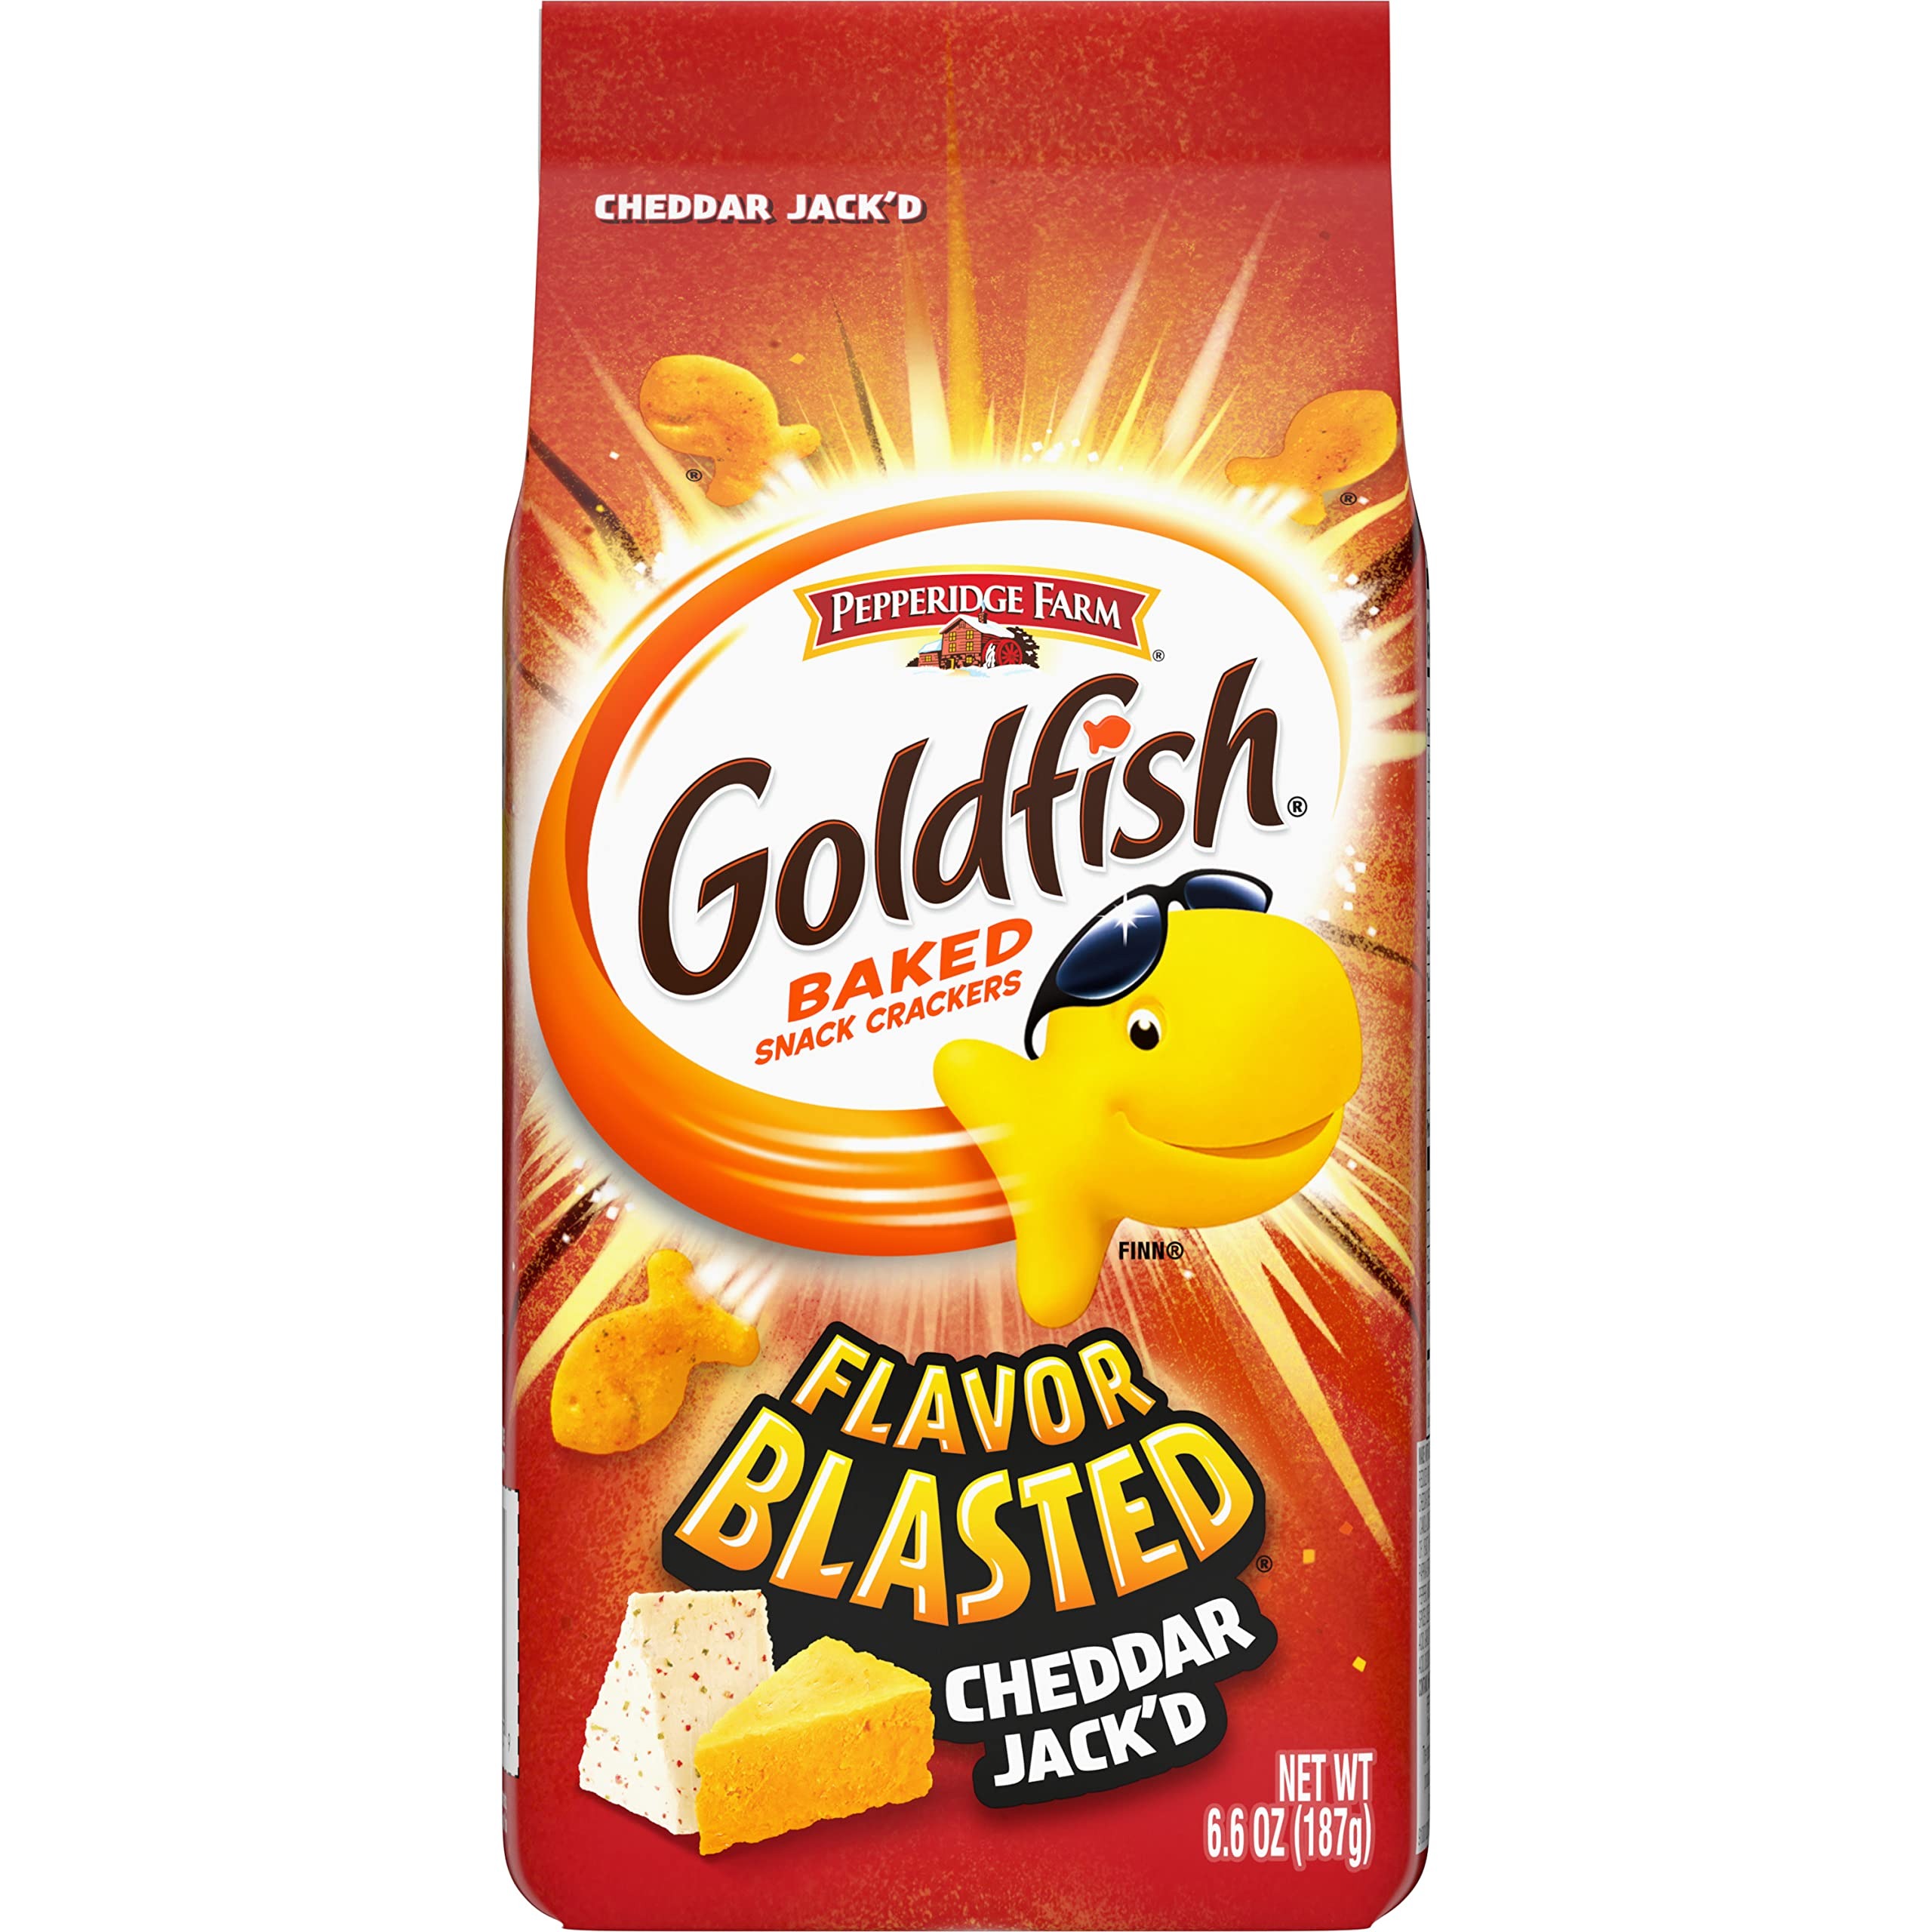
Item Name: Goldfish Flavor Blasted Cheddar Jack'd Crackers, Snack Crackers, 6.6 oz bag (Pack of 24)
Bullet Point 1: Intense flavor: cheddar jack’d flavor blasted Goldfish crackers are a snack time favorite, baked with the bold flavor of cheddar and jack cheese.
Bullet Point 2: A snack everyone can feel good about: this irresistible little snack is always made with no artificial flavors or preservatives.
Bullet Point 3: Always baked, never fried: keep munchable, crunchable Goldfish crackers around for an anytime snack that everyone can feel good about.
Bullet Point 4: Perfect for sharing or enjoying solo: the intense flavor of Goldfish flavor blasted crackers is perfect for hanging out with friends, or taking a snack break any time the mood hits.
Bullet Point 5: Add extra flavor to your meals: add Goldfish flavor blasted crackers to soups, sprinkle them on salads, or simply serve as a side to your lunchtime sandwich.
Bullet Point 6: Go for the handful: the 6.6oz bag is perfect for snacking during movie nights and gametime, or you can take it with you for a satisfying on-the-go snack.
Value: 158.4
Unit: Ounce

Price: 8.325